Giles Firman Phillips

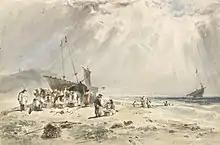
Fishmarket on the Beach

Leslie Grove Jones by Giles Firmin Phillips, after Abraham Wivell; Stipple engraving 1832; 6 1/2 in. x 4 1/8 in. (164 mm x 106 mm); Archive Collection